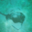
Label: ray